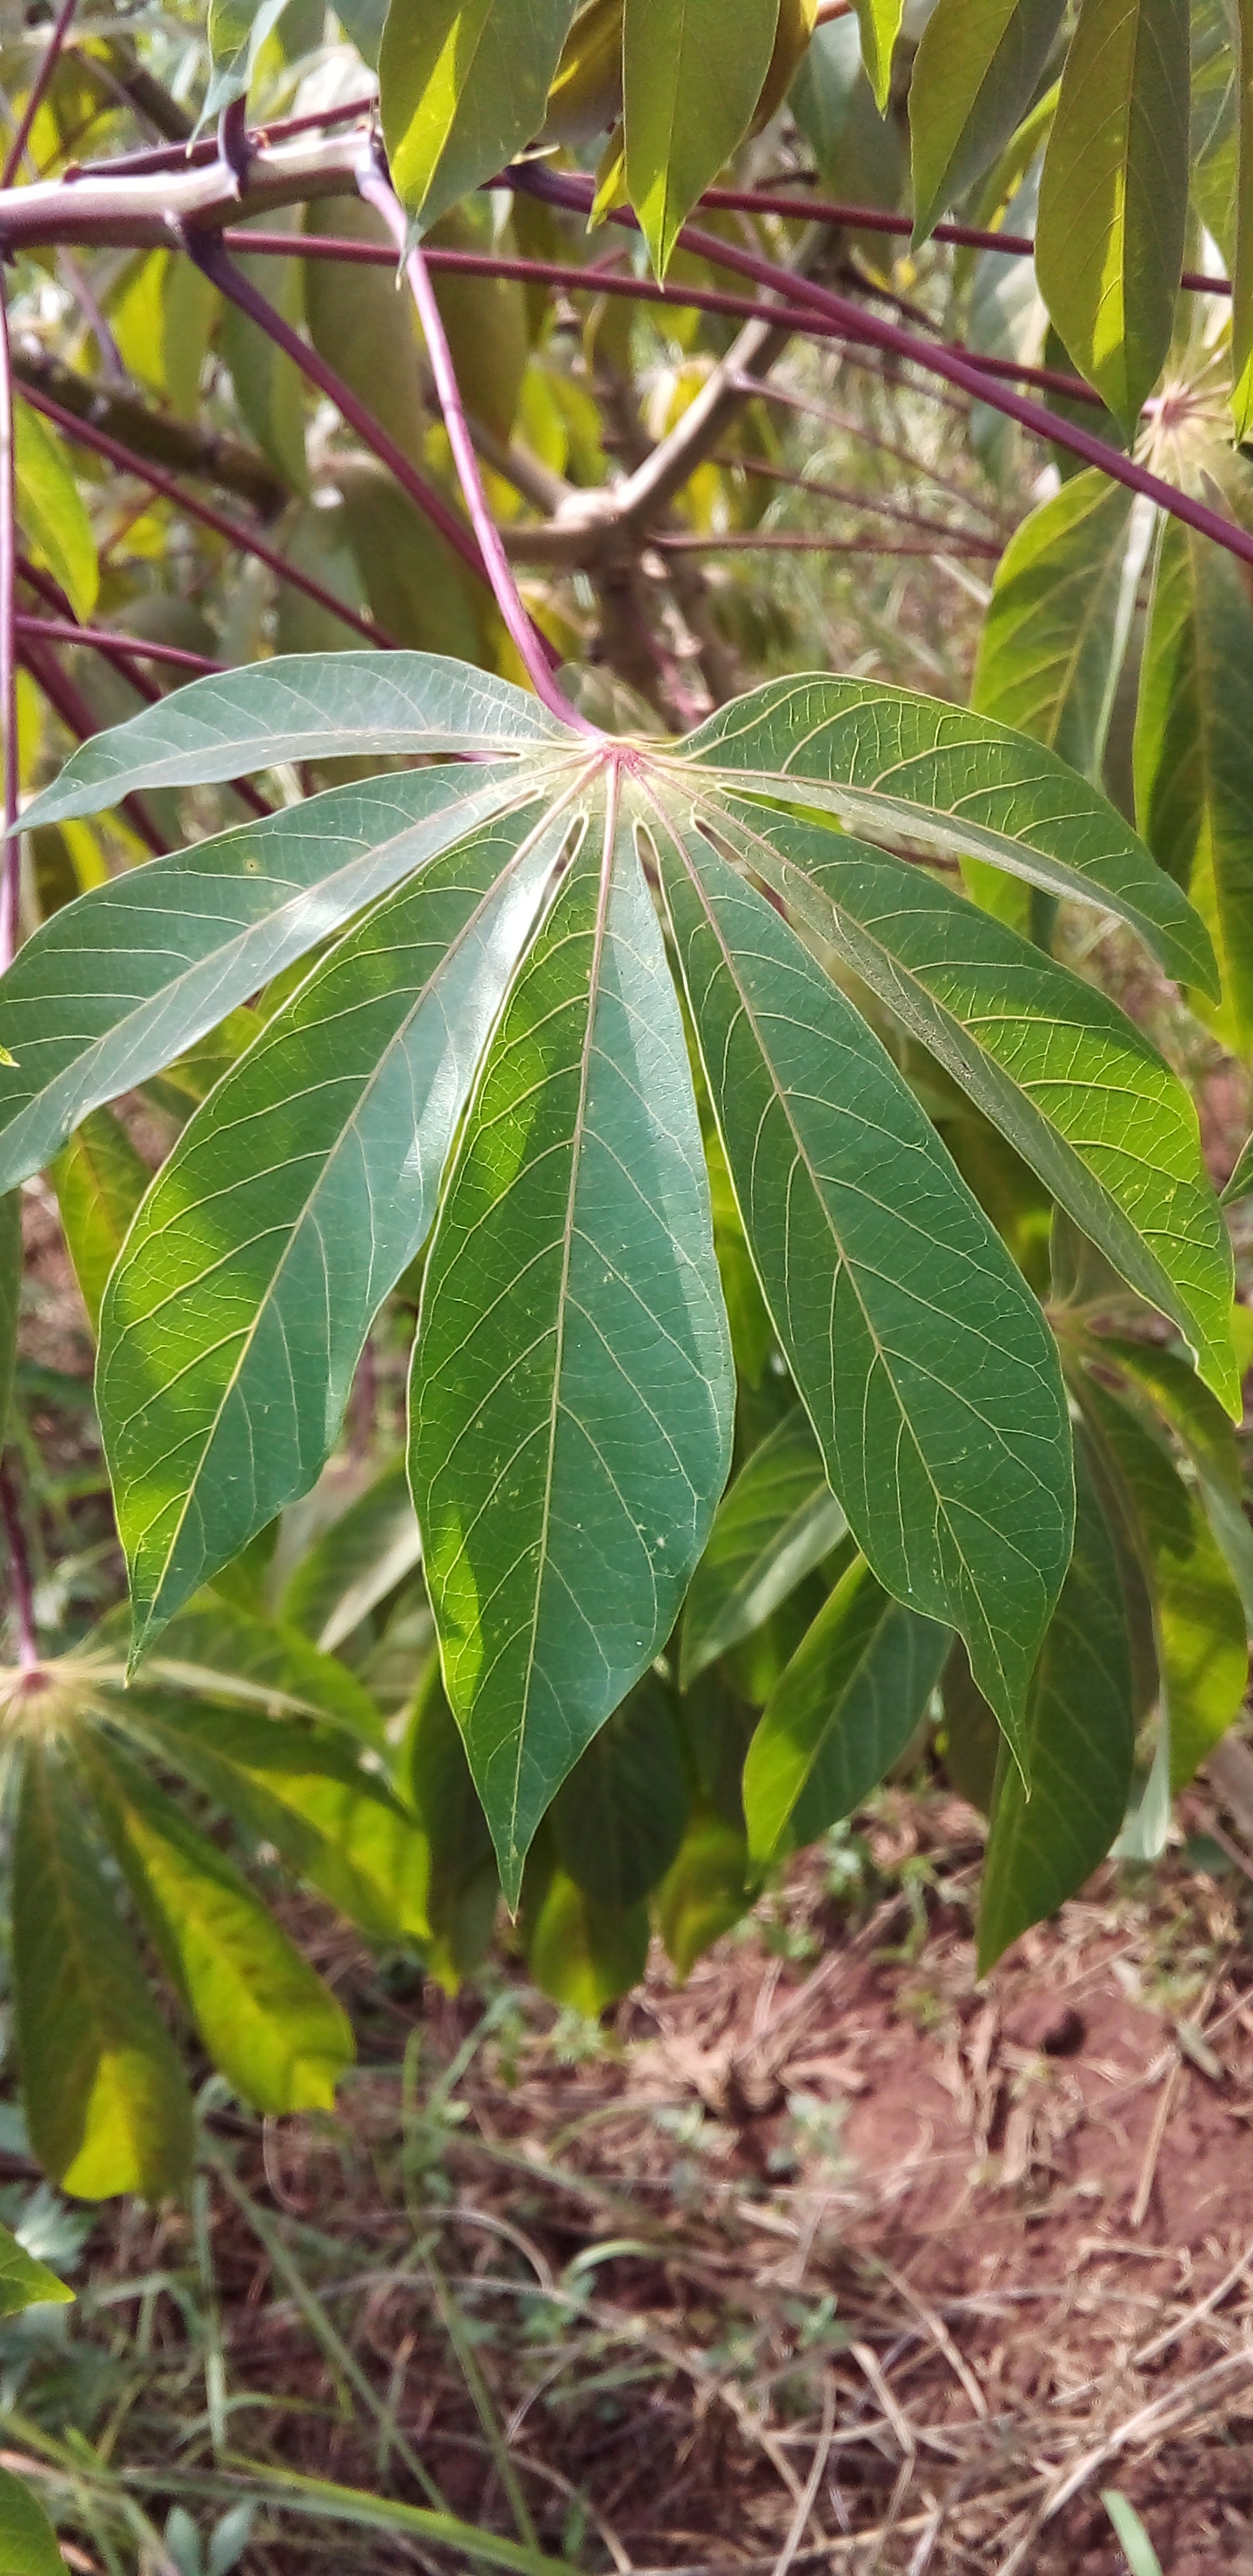
Label: healthy